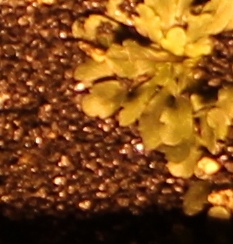
Label: Horseweed